History of Sacavém

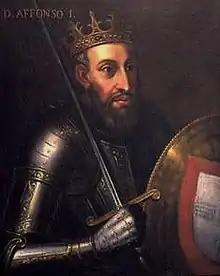
D. Afonso Henriques, mythical conqueror of Sacavém.

The first written historical reference to the locality is an ecclesiastical document dated May 1, 1191 (that is, forty-four years after the conquest of Lisbon); it refers to the division of property made by king Sancho I to resolve the frequent disputes between the Bishop of Lisbon, Soeiro Anes, and his chapter. Through this document, the bishop ceded the prebends of the church of São Pedro de Alfama to the chapter, and reserved for himself those of the churches of Sacavém, Frielas, Unhos and Vila Verde dos Francos.